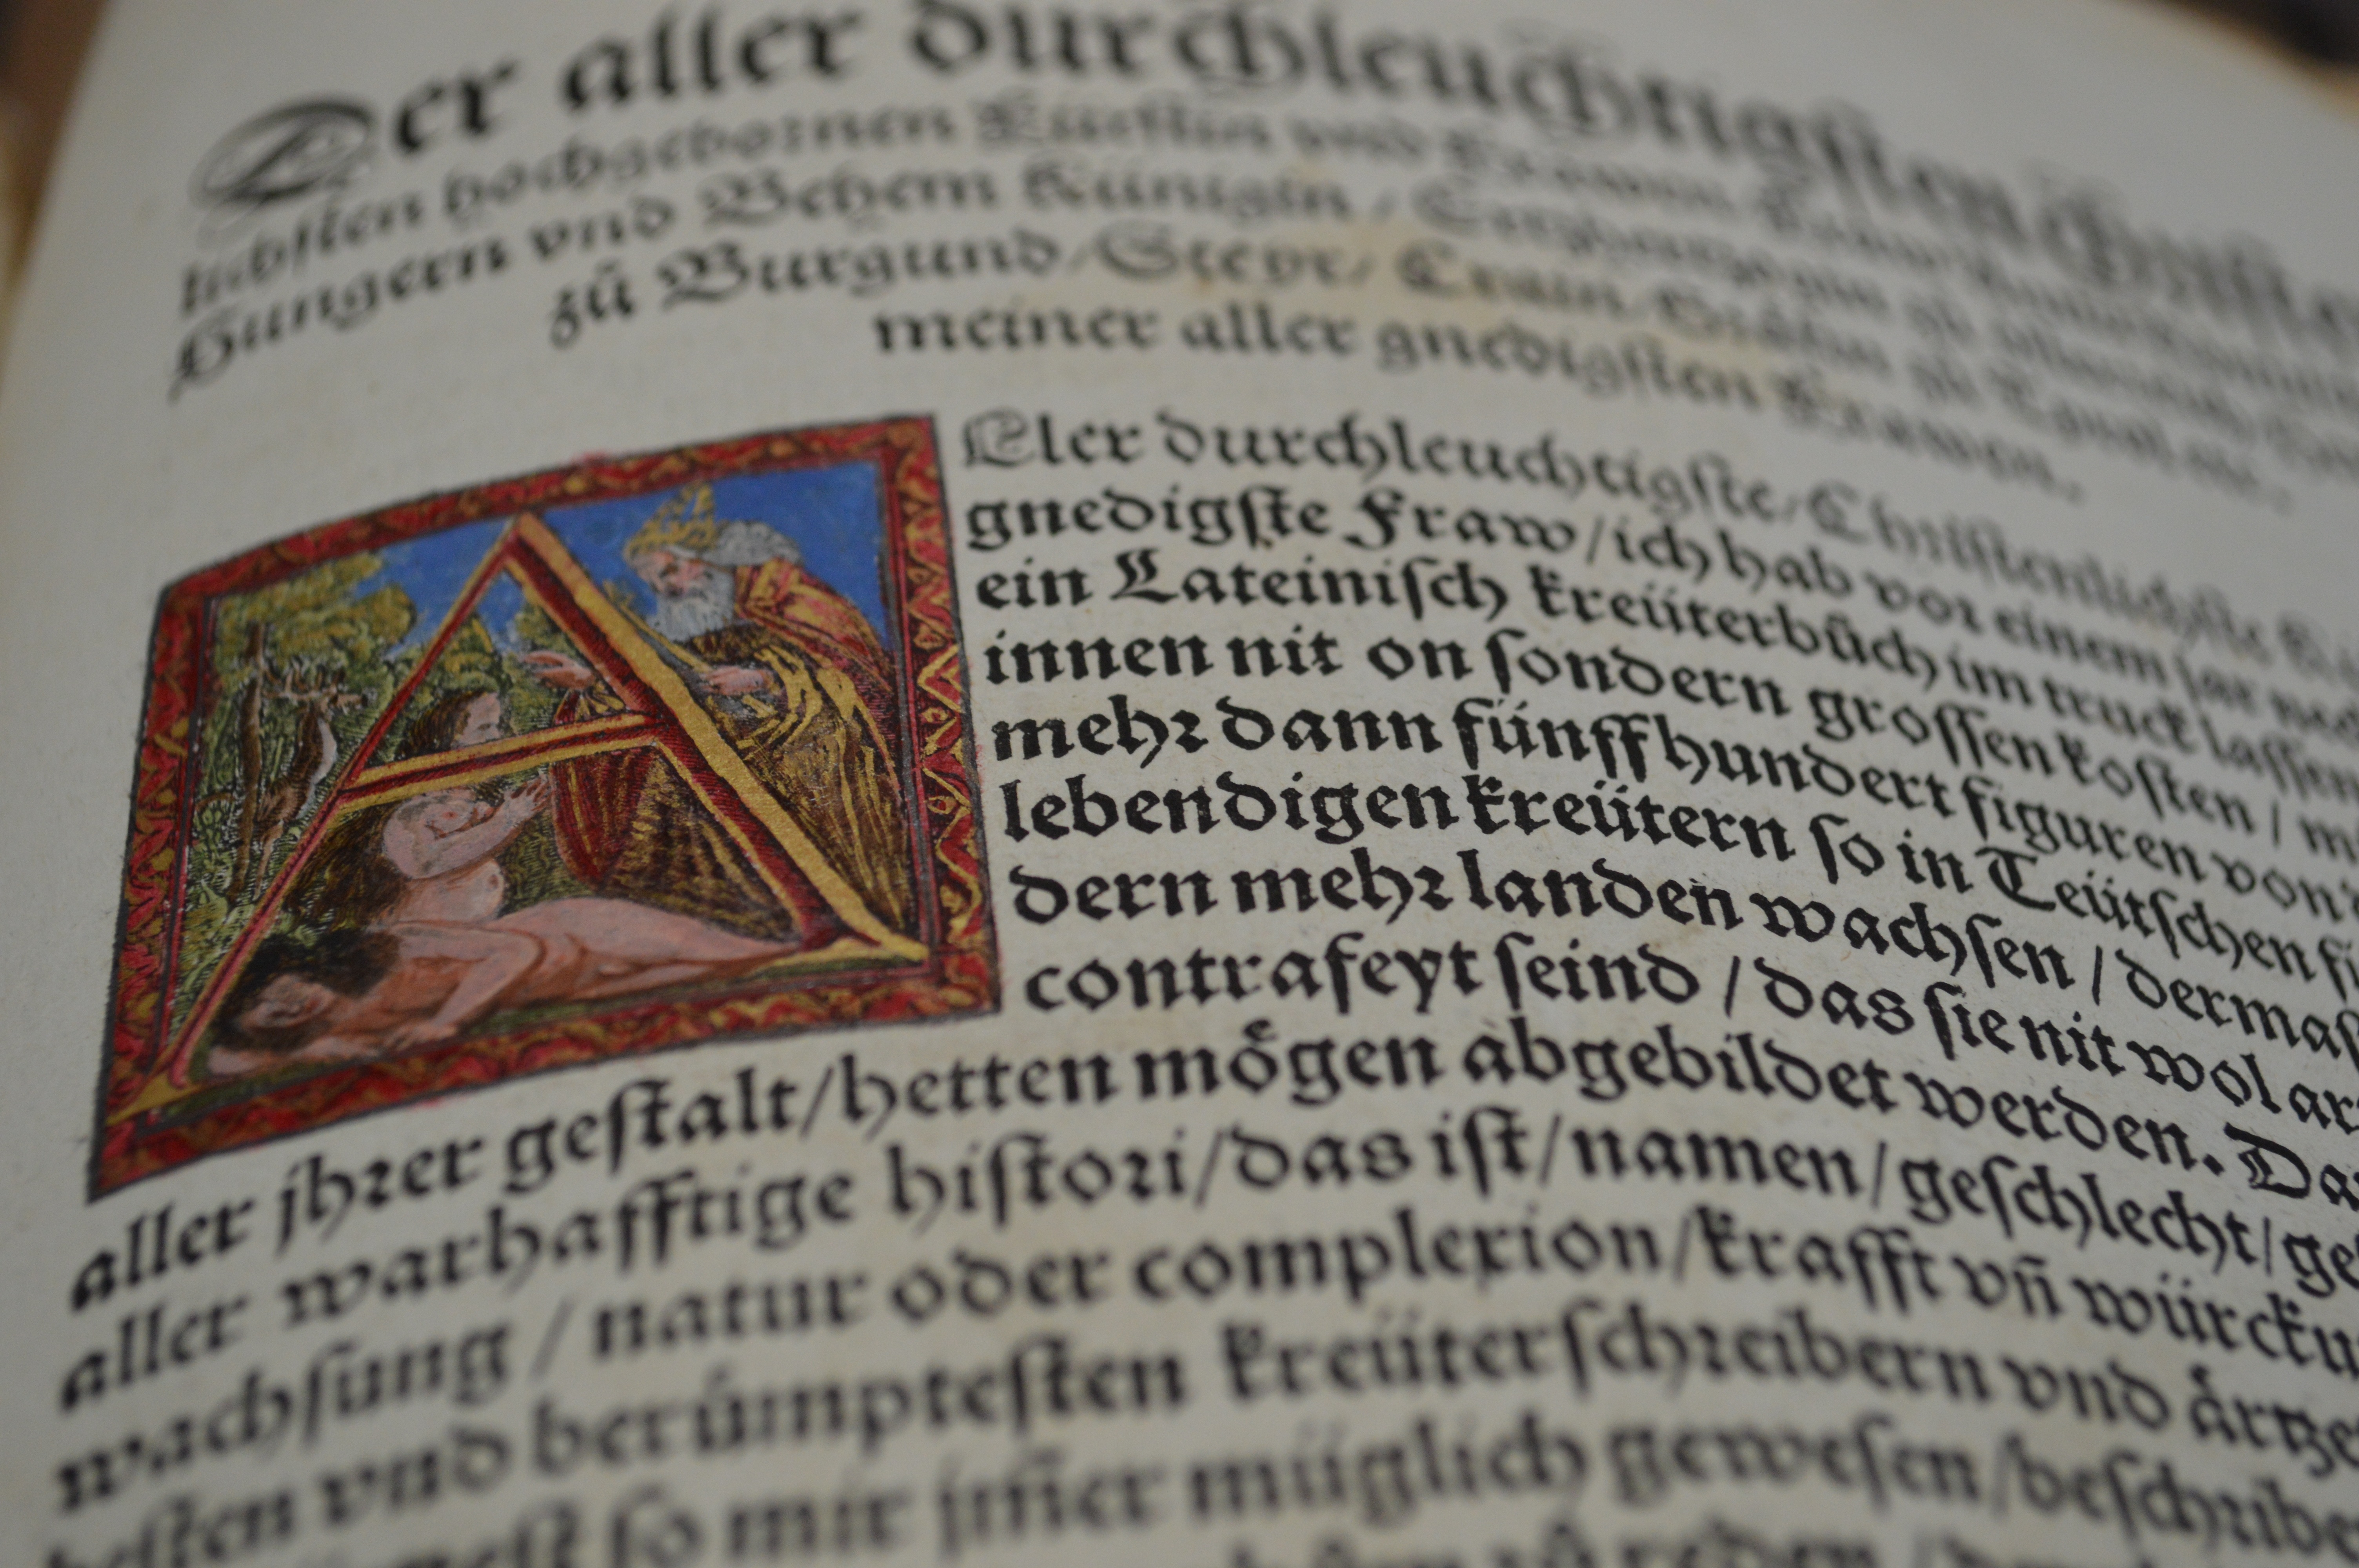
book, old, fiction, library, text, lock, document, old library